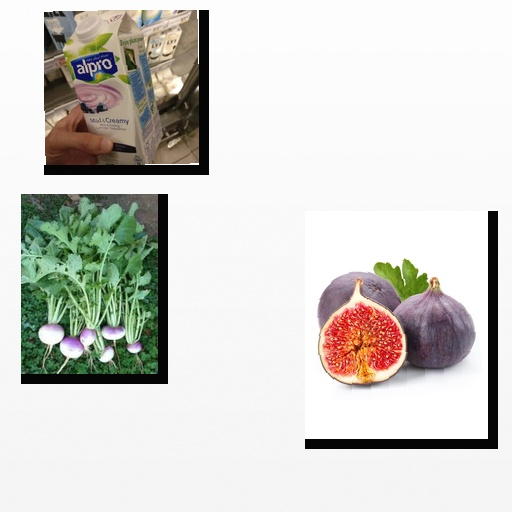
Food items: blueberry_soyghurt, turnip, fig